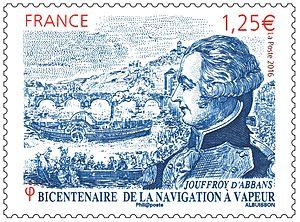
Timbre de collection émis par La Poste en 2016
Claude François Dorothée, marquis de Jouffroy d'Abbans, né le 30 septembre 1751 à Roches-sur-Rognon en Champagne - mort le 18 juillet 1832 à Paris, est un architecte naval, ingénieur, industriel, et franc-maçon français.